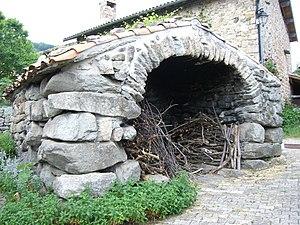
Photographie du four à pain de Girond. Girond est un hameau rattaché à la commune de Mariac.
Le pain-coing est une pâtisserie provençale qui est élaborée à base de pâte à pain et de coing. Ce mets automnal est fabriqué aussi bien en boulangerie qu'en pâtisserie ou familialement. Il se trouve principalement dans le Vaucluse, les Bouches-du-Rhône, la partie rhodanienne de la Drôme, de l'Ardèche et du Gard, en Drôme provençale et dans la partie méridionale des Alpes-de-Haute-Provence.
Mariac est une commune française située dans le département de l'Ardèche, en région Auvergne-Rhône-Alpes. Mariac accueille 572 habitants appelés Mariacois et Mariacoises, ou encore Mariachous en occitan.